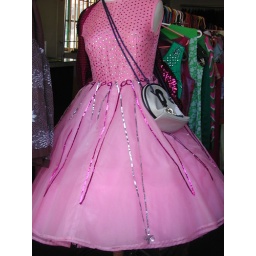
Vintage pink dress for sale at antique shop in Greenwich area, England.